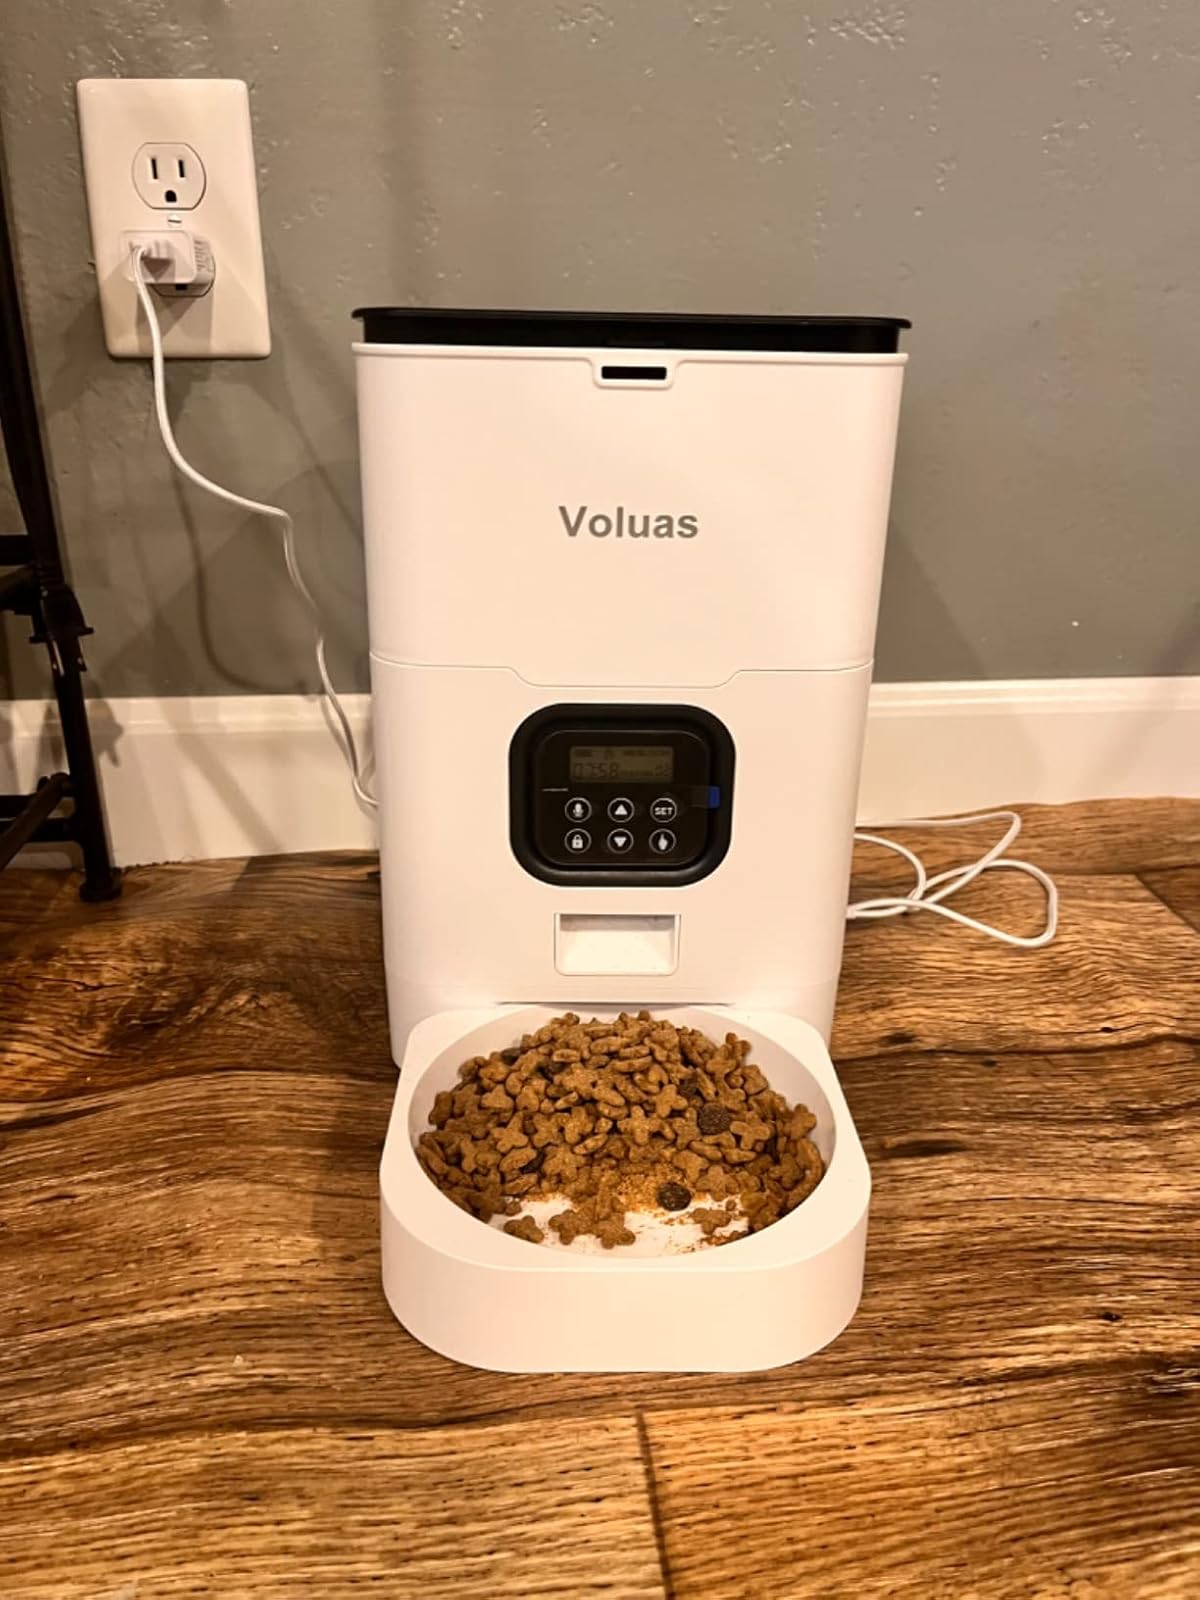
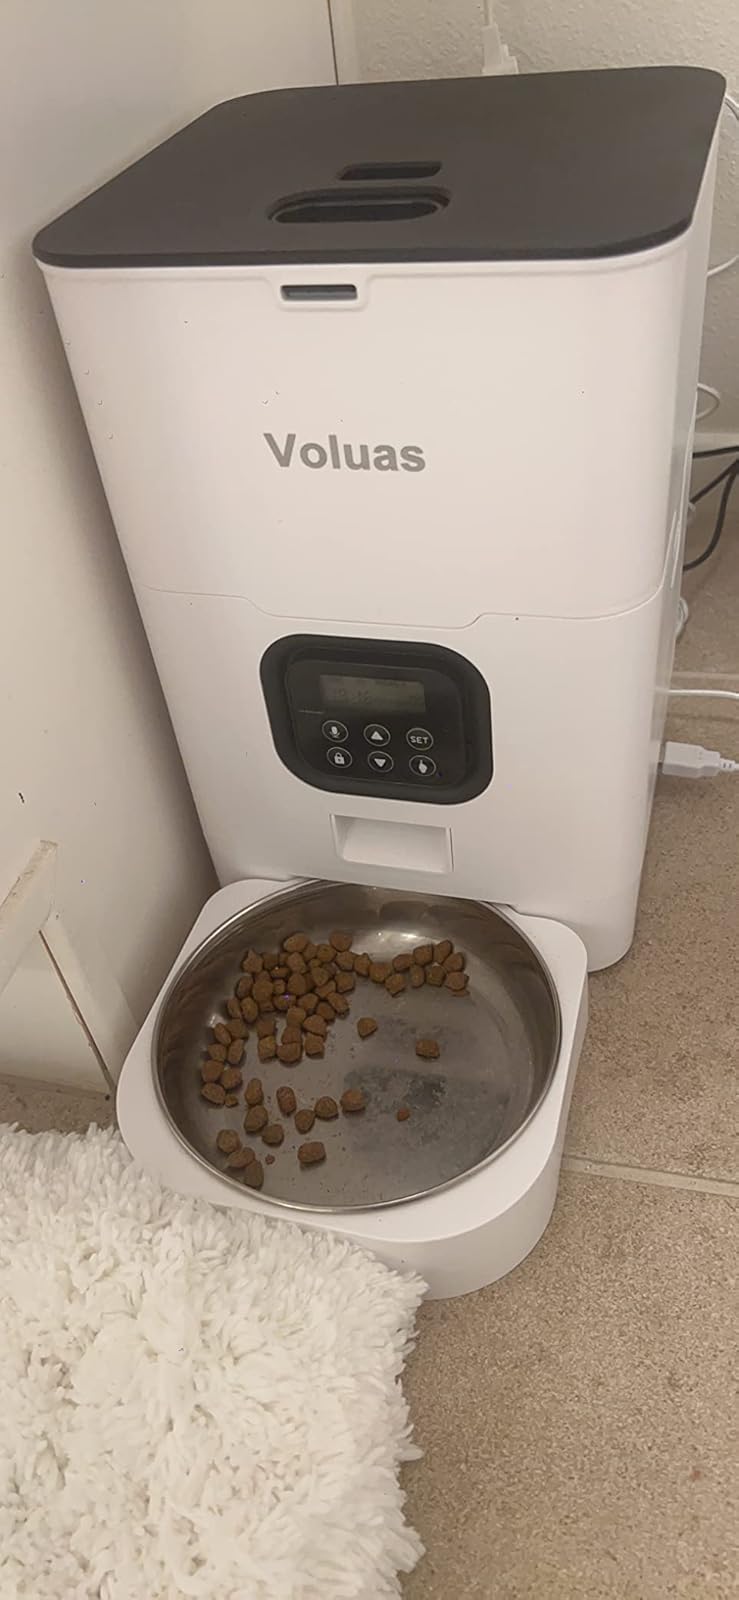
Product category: items_feeder
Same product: yes